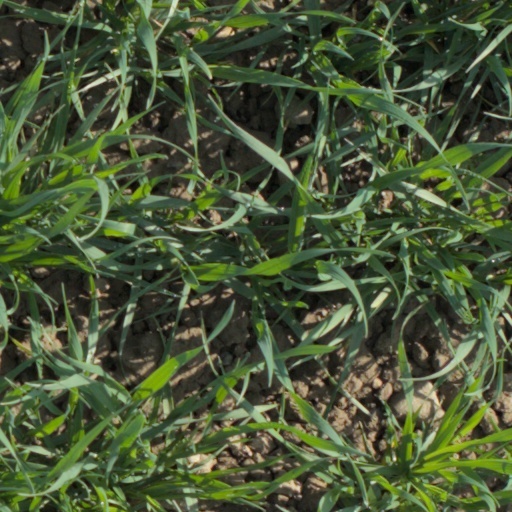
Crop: wheat